History of Paraíba

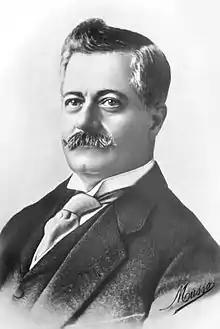
Epitácio Pessoa was the only person from Paraíba to become President of the Republic, between 1919 and 1922, as well as being the only Brazilian to have held the presidency of the federal executive, legislative and judicial branches.

Until the middle of the 17th century, the territory was occupied by the large tribe of Cariri indigenous people, which gave rise to the name of the entire physiographic region. In the same century, Custódio Alves Martis, a resident of the Captaincy of Pernambuco, founded a settlement near the Paraiba River, which he named São João. In 1775, the village was elevated to the category of a town with the name of Cariri Velho or Cariri de Fora, to distinguish it from another village with the same name in Pilar. Political emancipation was achieved on November 15, 1831.